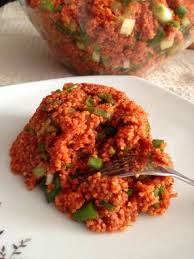
Yemek: kisir